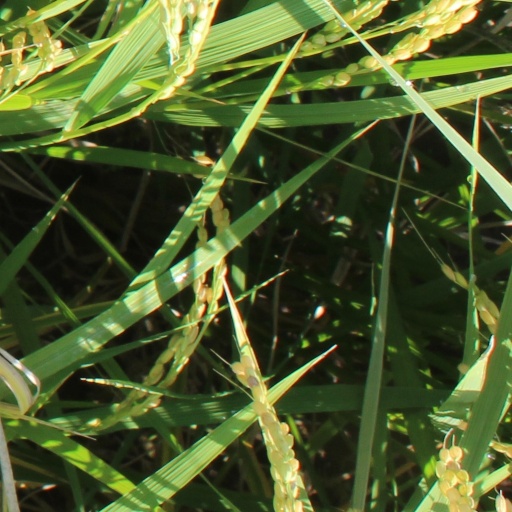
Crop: rice